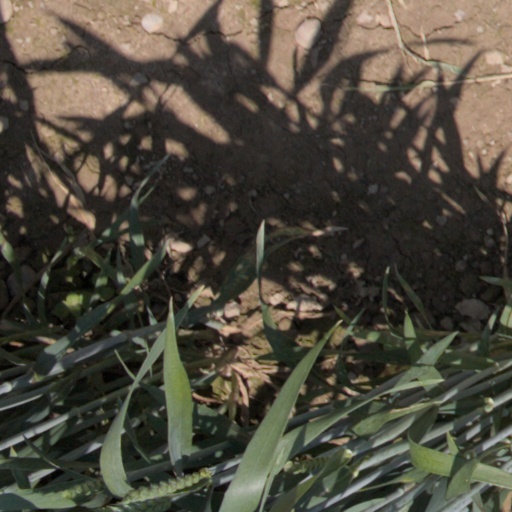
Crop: wheat